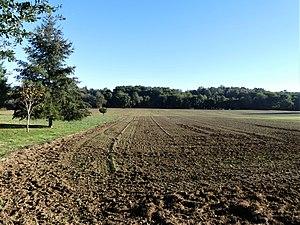
Paysage au lieu-dit Petit Caville, Saint-Jean-d'Eyraud, Dordogne, France.
Saint-Jean-d'Eyraud est une ancienne commune française située dans le département de la Dordogne, en région Nouvelle-Aquitaine.